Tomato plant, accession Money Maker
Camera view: tilt-top (135 deg); turntable rotation: 180 degrees
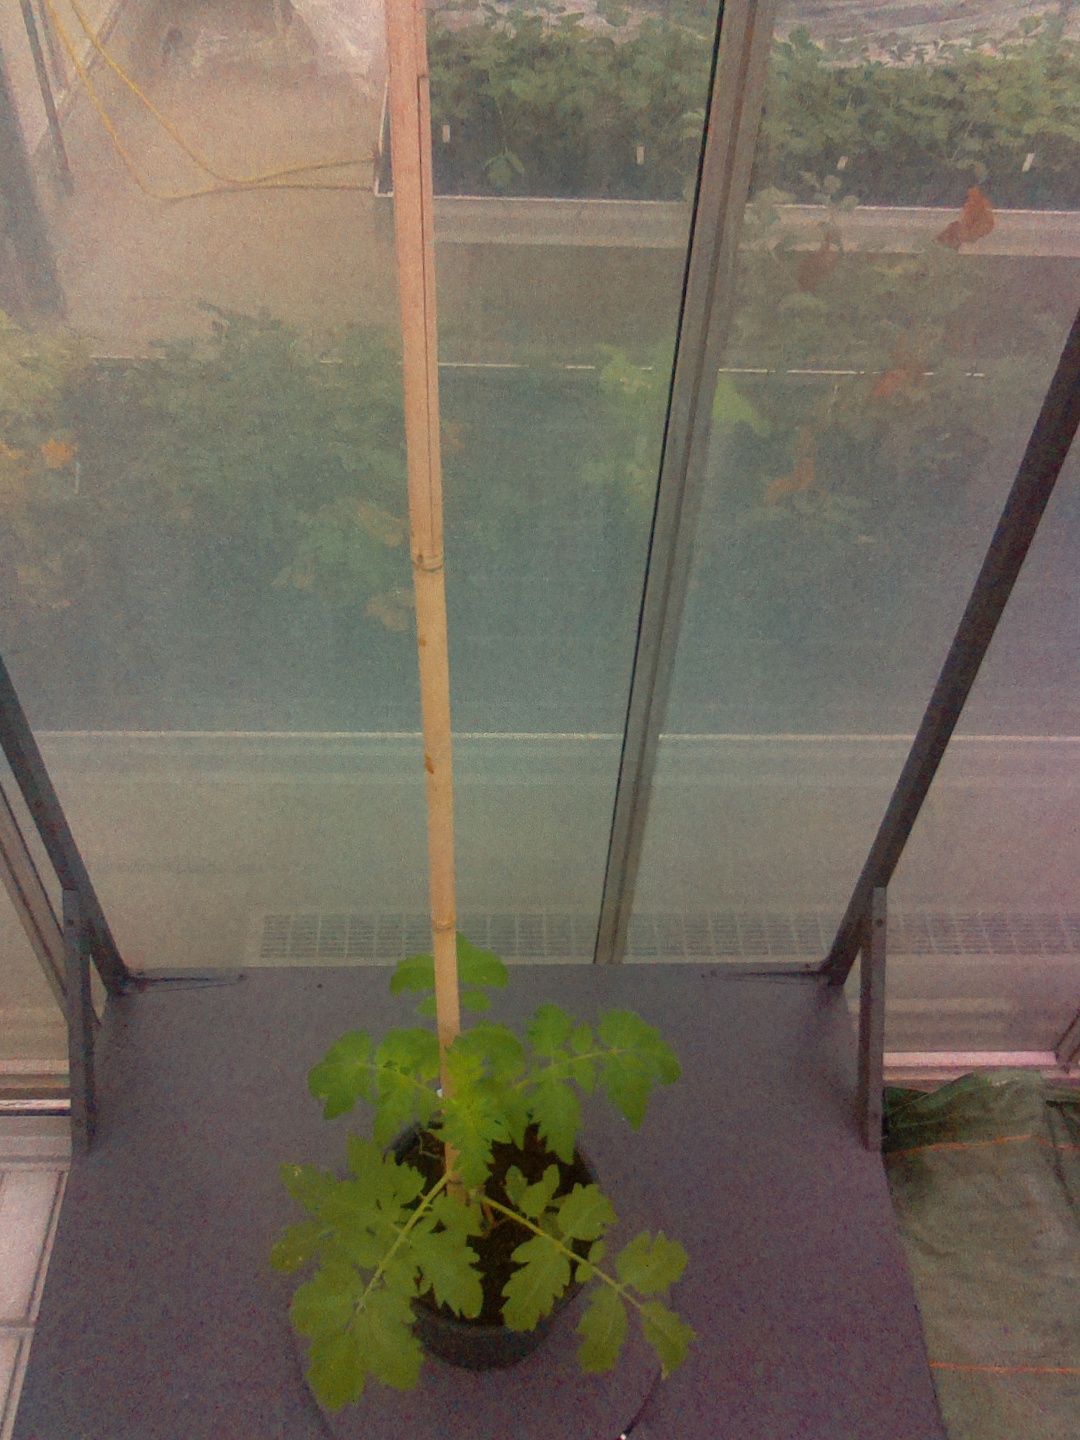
BBCH growth stage 13: 6 of true leaves visible